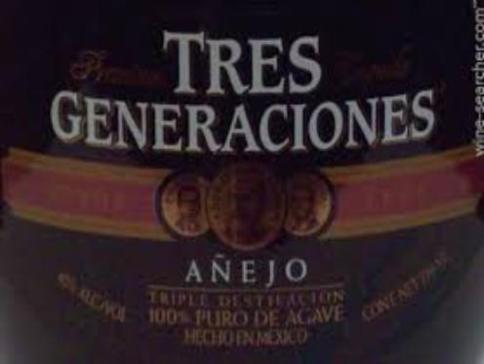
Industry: Food